Describe the emotion expressed in this image:  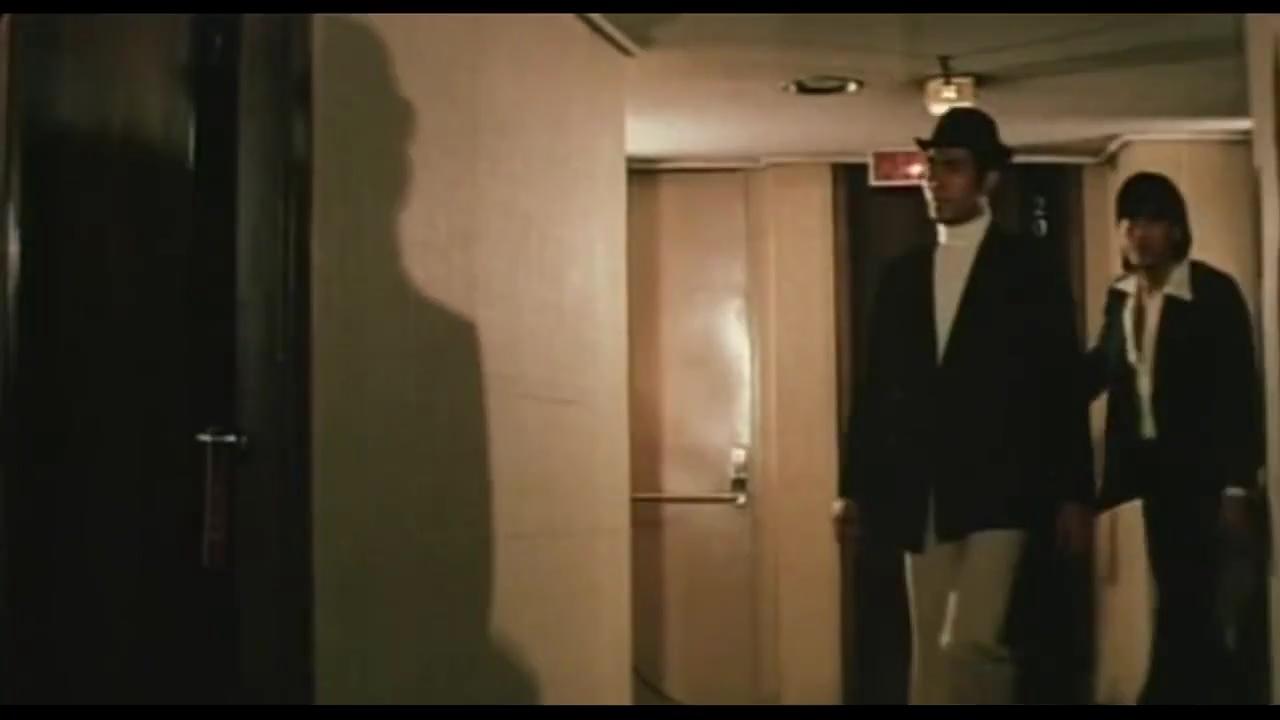
This person displays Suffering, valence and arousal with low intensity.